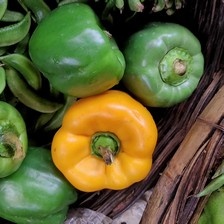
Label: capsicum